Heliometer

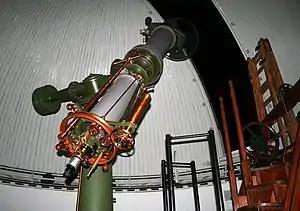
Heliometer at the Kuffner observatory (Vienna, Austria)

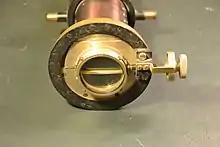
Heliometer by Carl Bamberg, Berlin, around 1880/1890. Diameter of the lens 4.2 cm.

A heliometer (from Greek ἥλιος "hḗlios" "sun" and "measure") is an instrument originally designed for measuring the variation of the Sun's diameter at different seasons of the year, but applied now to the modern form of the instrument which is capable of much wider use.